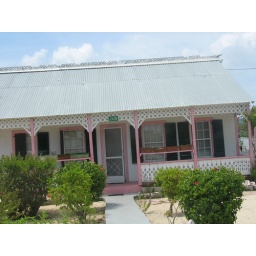
little pink old house in grand cayman